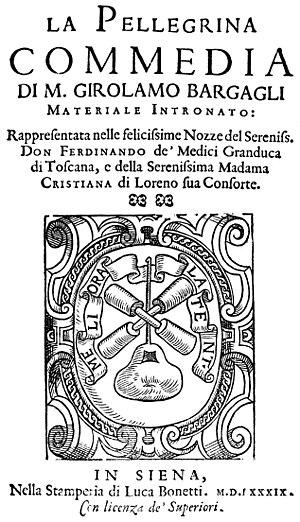
La Pellegrina est une pièce de théâtre lyrique italienne de Girolamo Bargagli, célèbre pour avoir été représentée lors des somptueuses festivités nuptiales de Ferdinand Iᵉʳ de Médicis et Christine de Lorraine en 1589 au palais Pitti de Florence, et qui fut probablement le divertissement le plus important du XVIᵉ siècle en Italie.